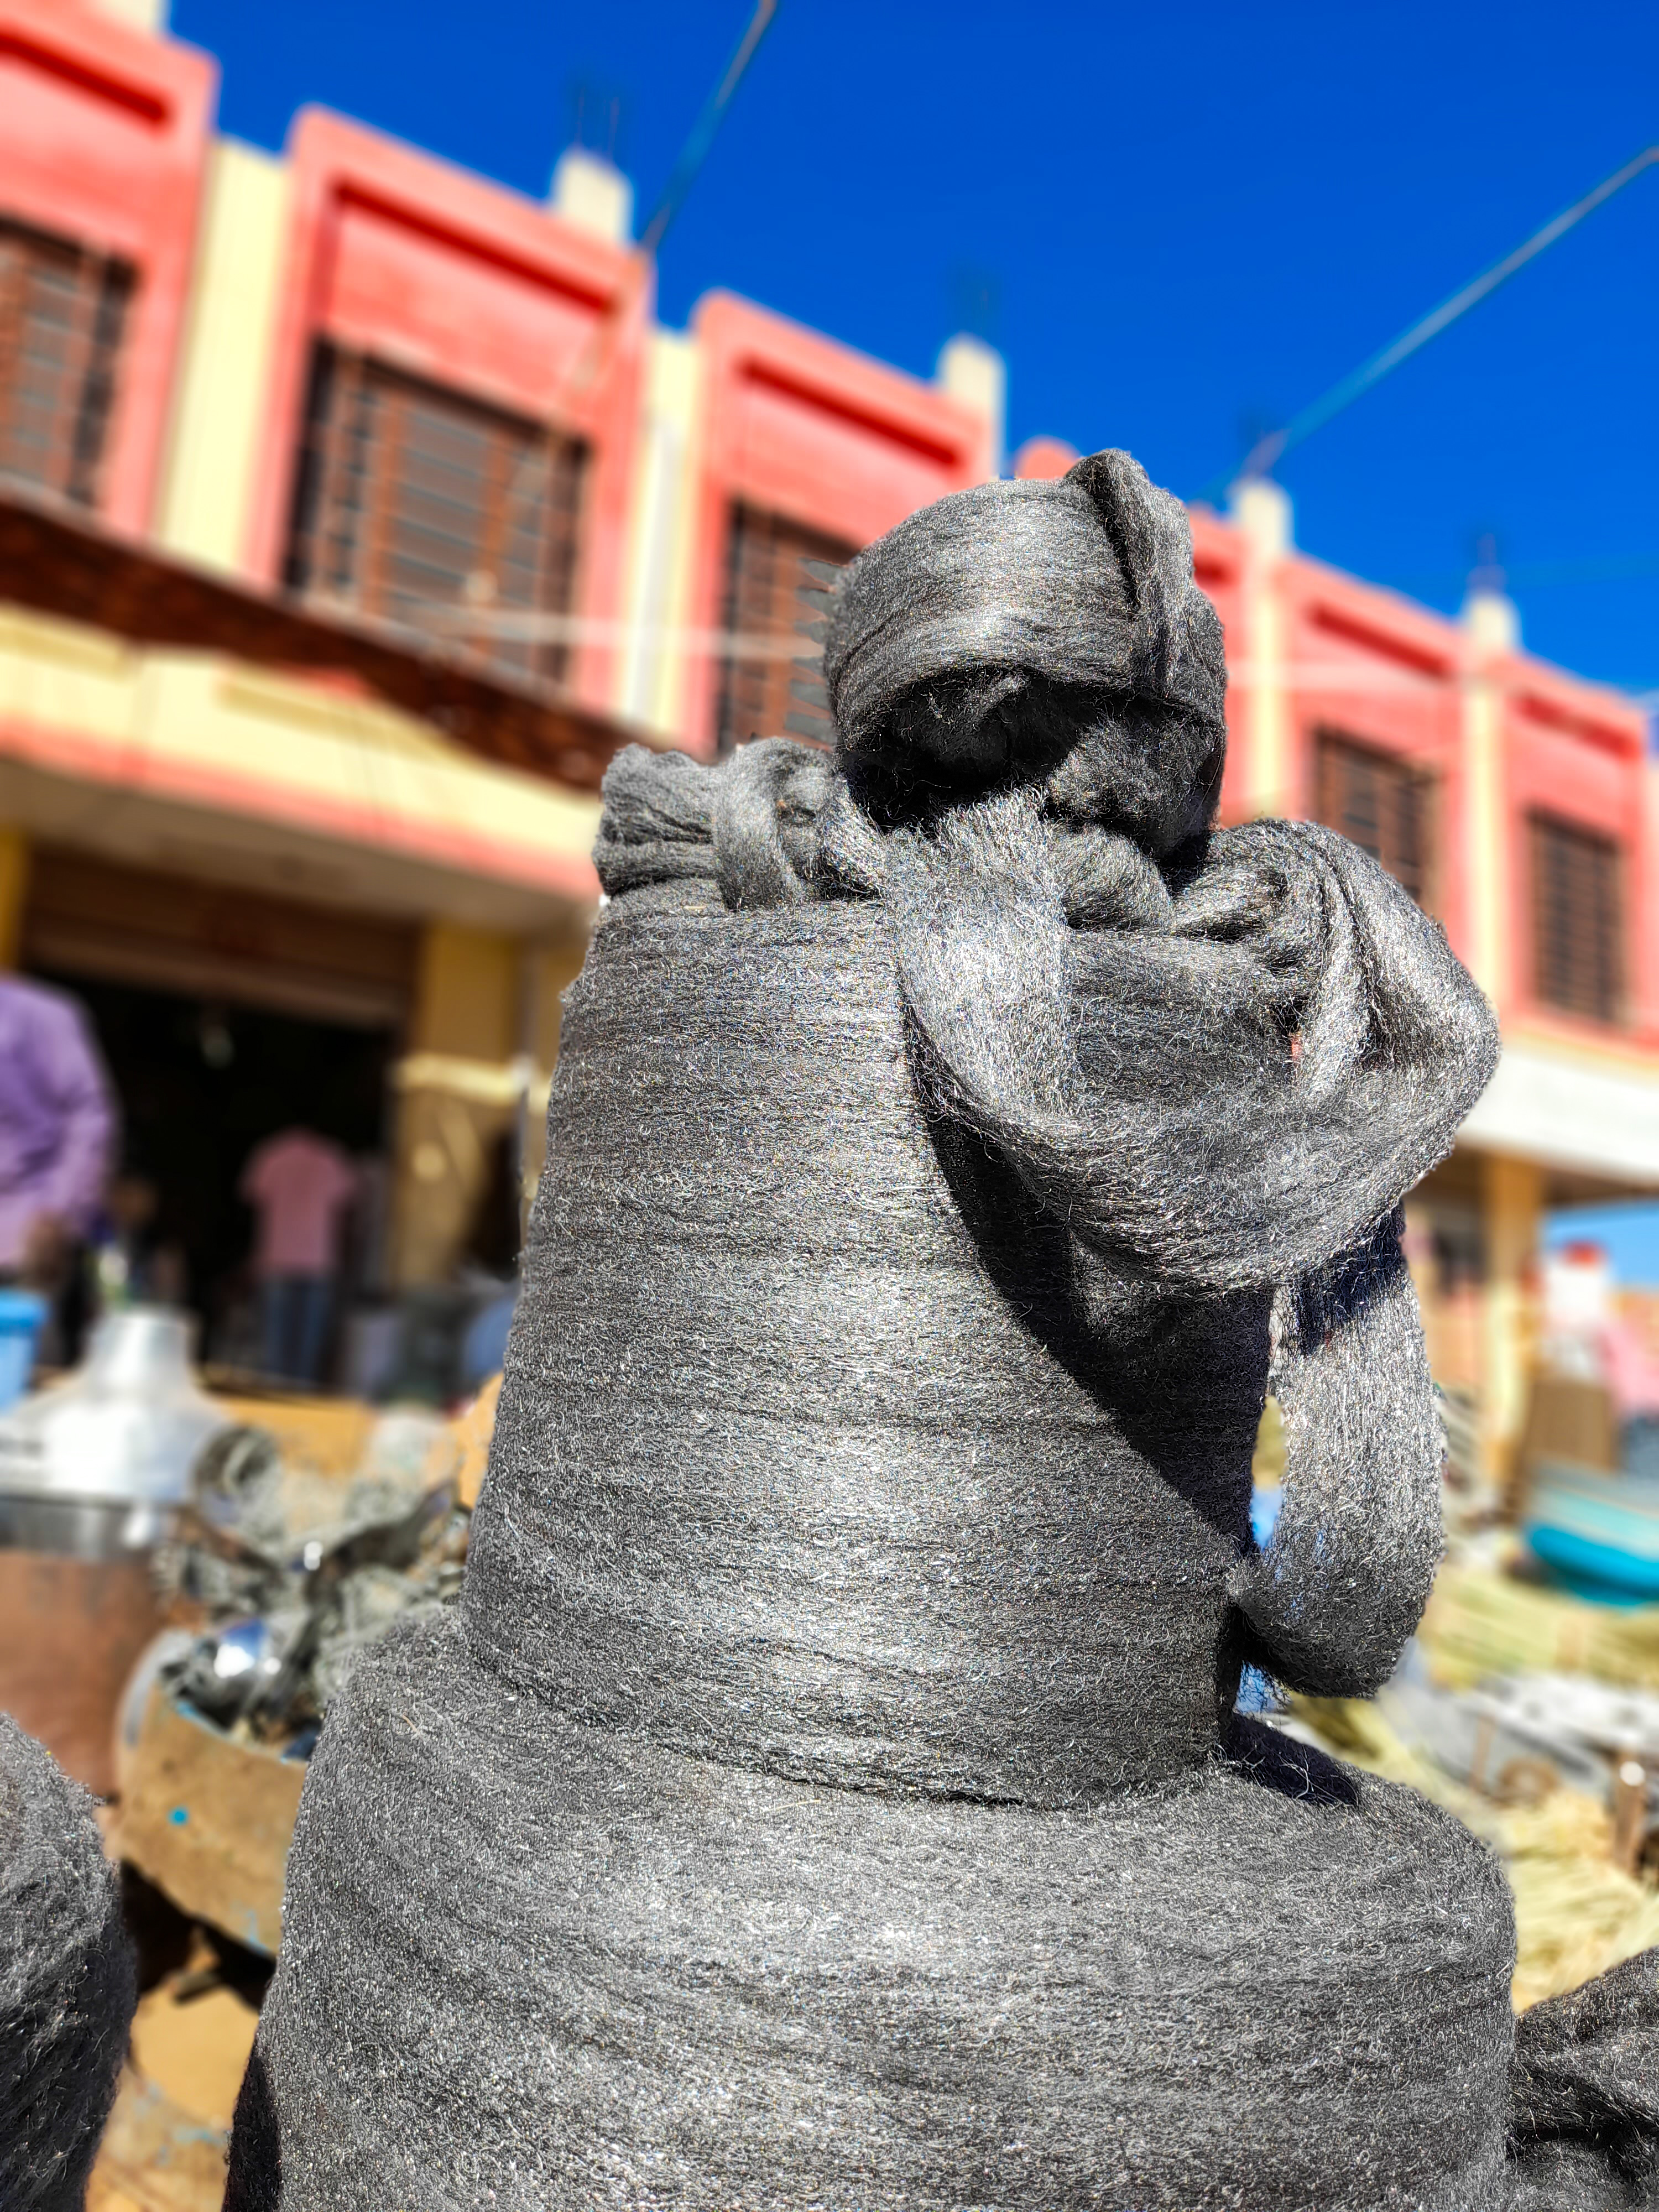
الوصف بالفصحى: خطوط من الألمونيوم تستخدم لنظيف و تلميع القدور و ادوات المطبخ الأخرى
التصنيف: Uncategorized